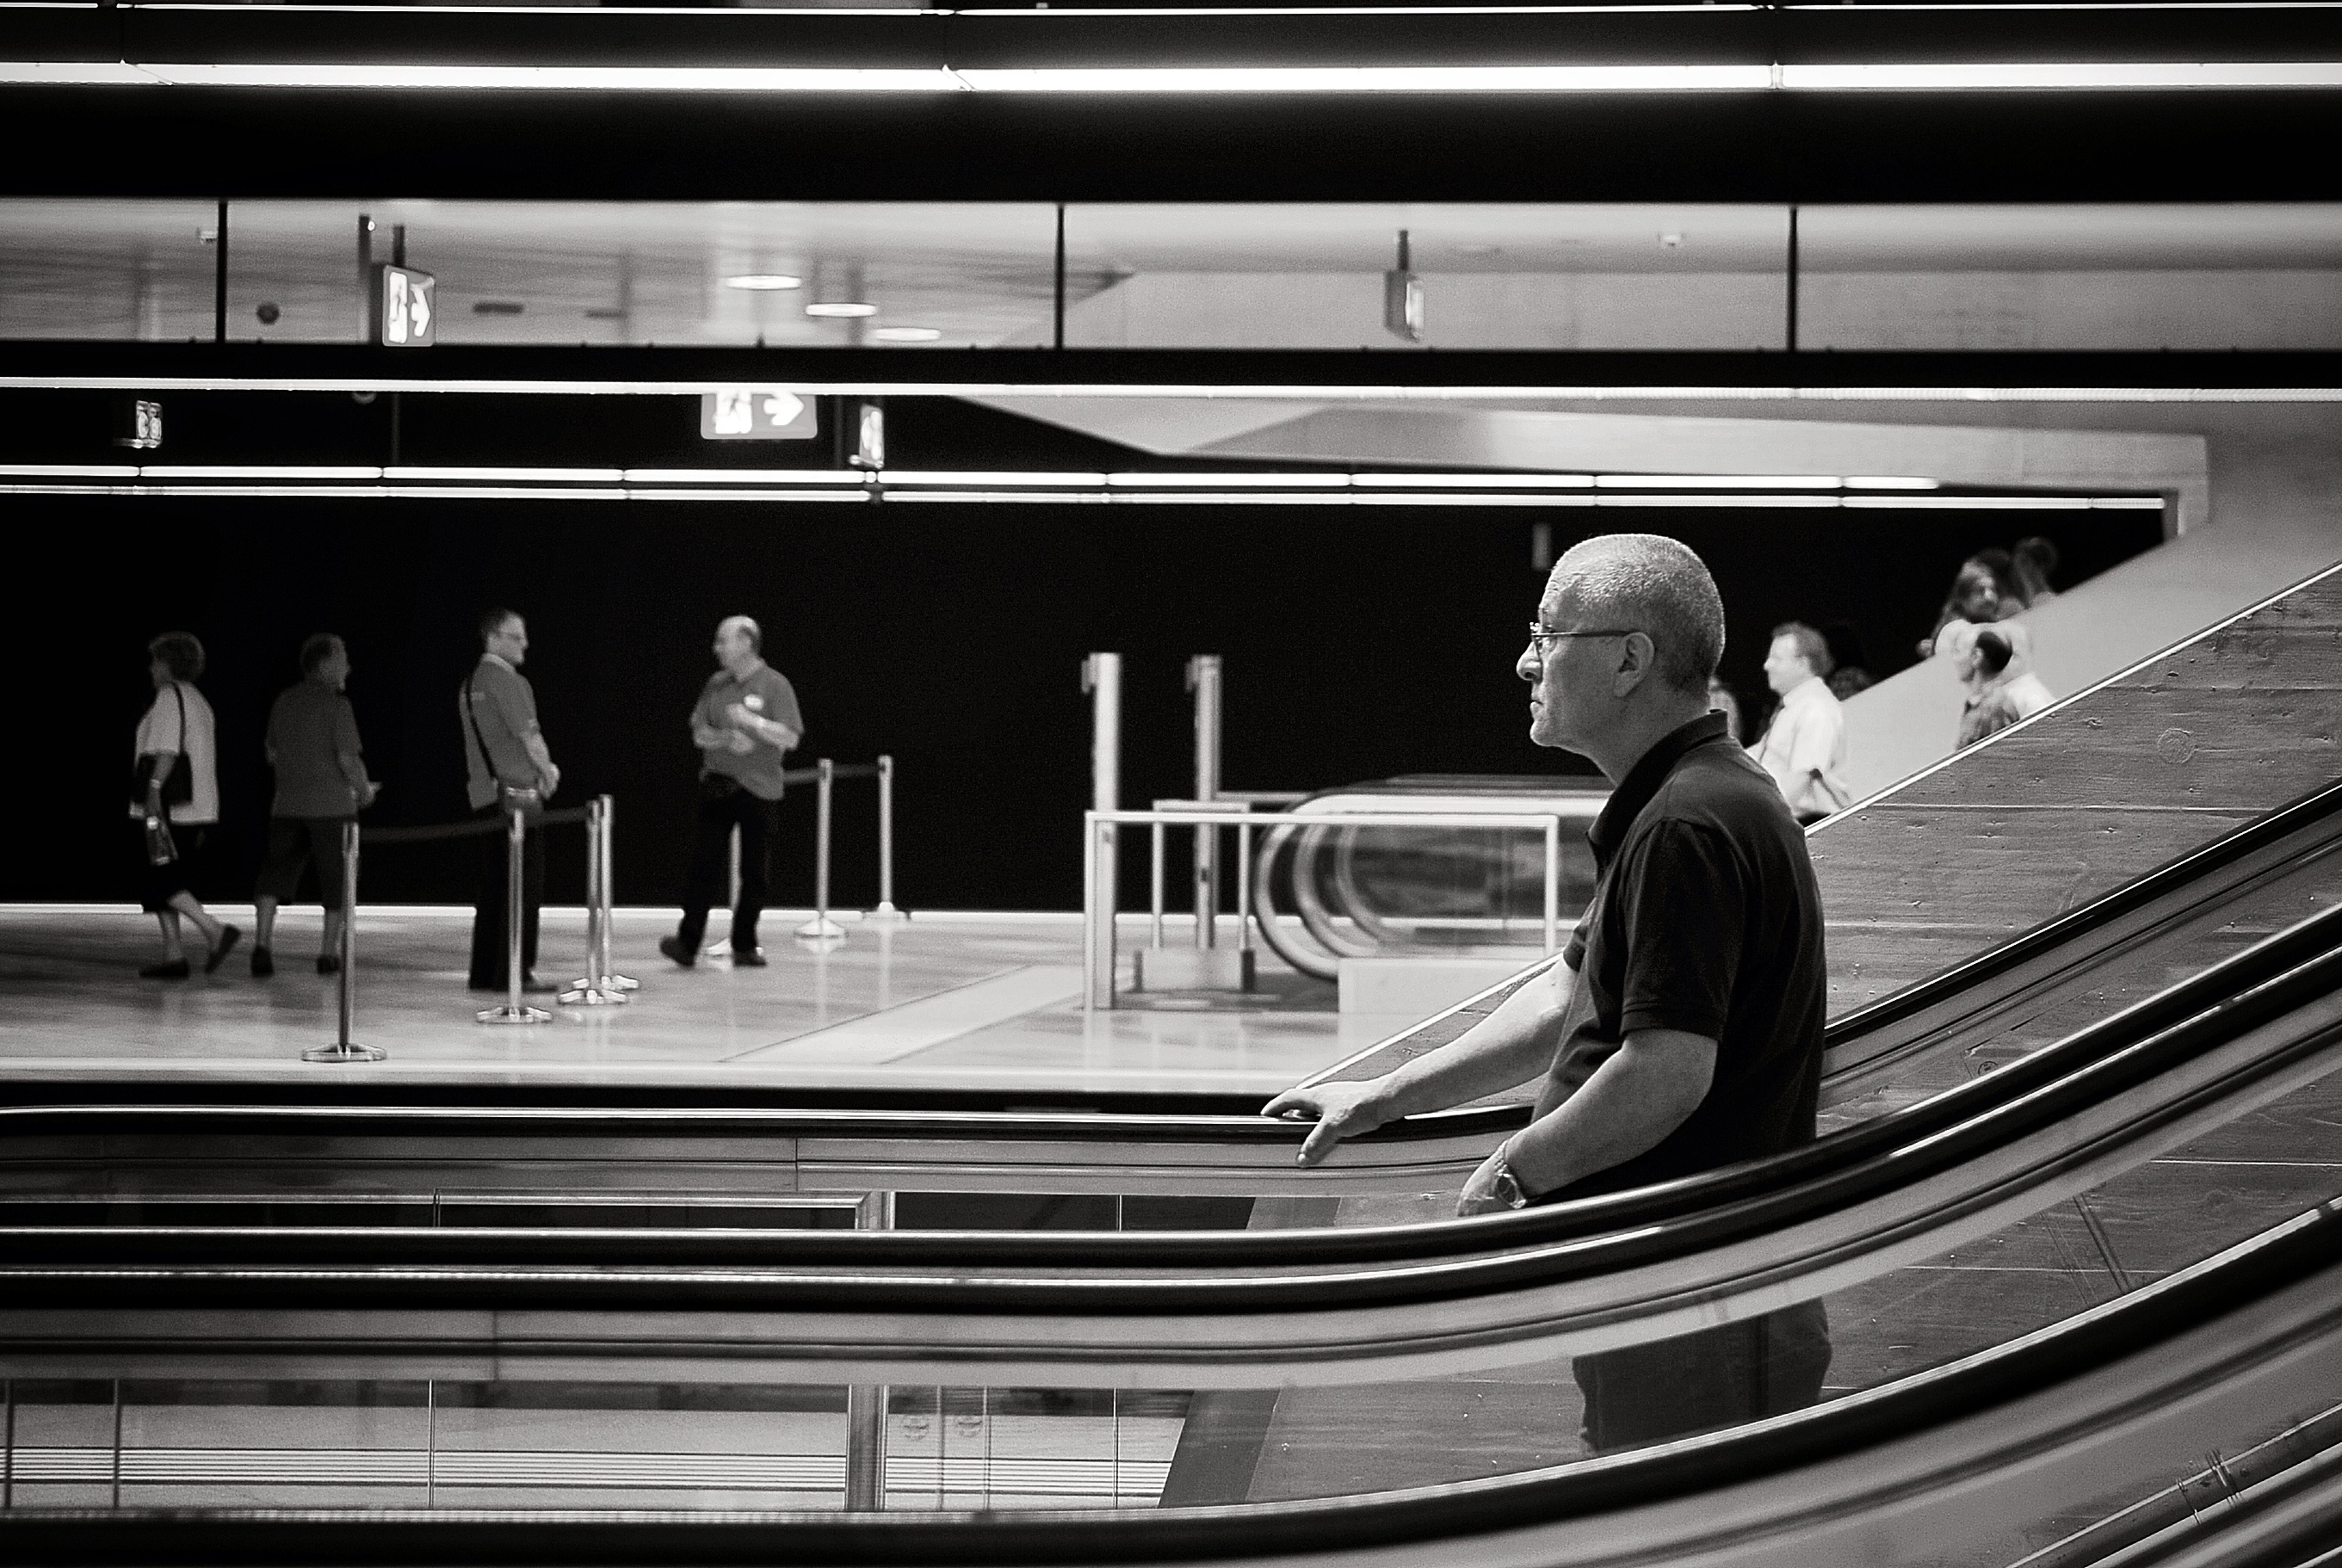
black and white, street, photography, urban, vehicle, black, monochrome, interior design, streetphotography, candid, design, swiss, streetart, schweiz, switzerland, zurich, streetphoto, schwarzundweiss, stphotographia, streetscene, shape, strassenszene, strassenfotografie, streetlife, mainstation, sbb, streetpix, thomas8047, onthestreets, streetphotographer, 175528, zurichstreet, fascinationstreet, nikond300s, streetartz ri, zuri, monochrome photography